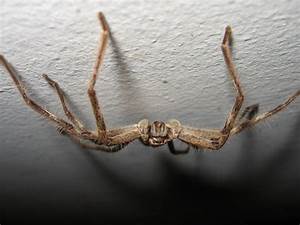
Label: spider